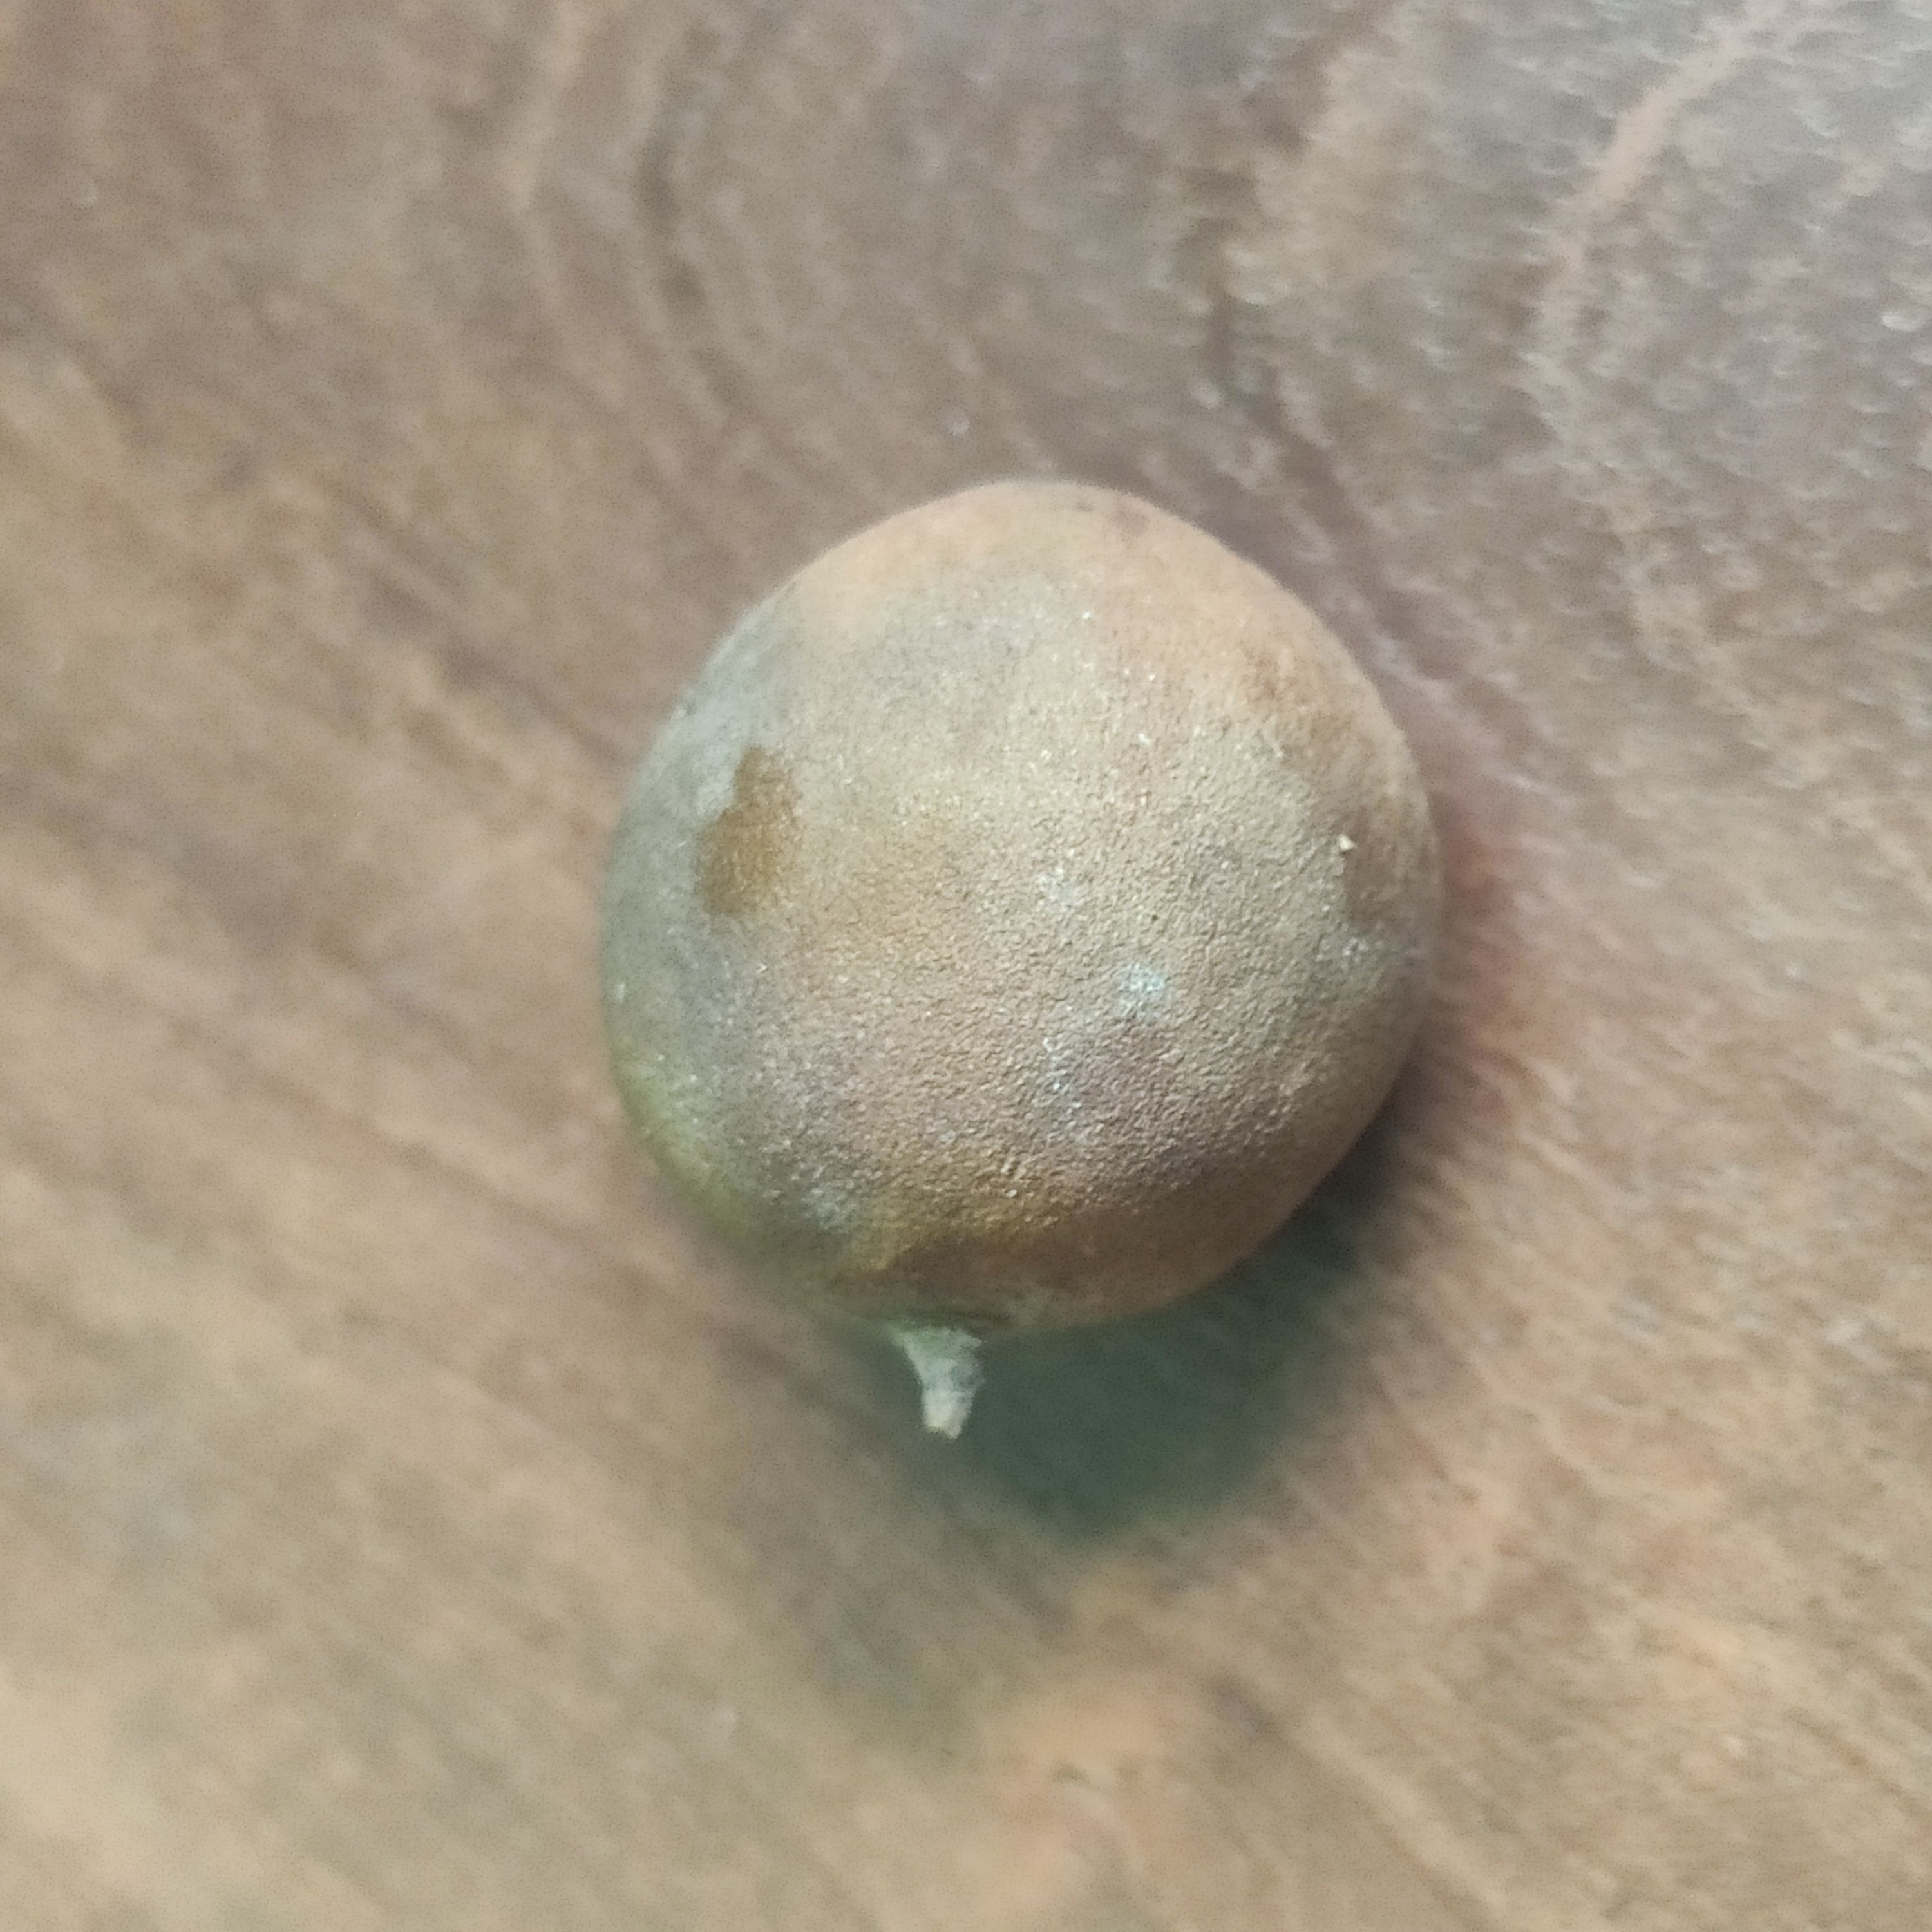
Fruit: burmese-grape
Grade: 3rd-grade